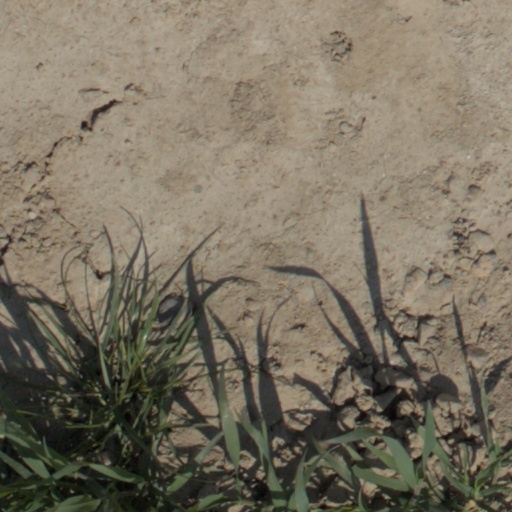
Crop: wheat